Patrice Beaumelle

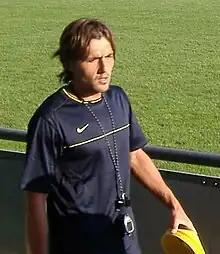
Beaumelle in 2008

Patrice Amir Beaumelle (born 24 April 1978) is a French football coach and former player and the current head coach of Algerian football club MC Alger. For most of his career he worked with compatriot Hervé Renard as Renard's assistant.